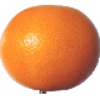
Label: Grapefruit Pink 1